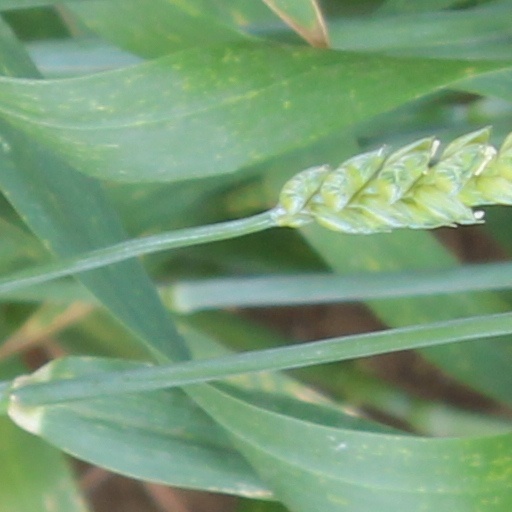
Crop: wheat